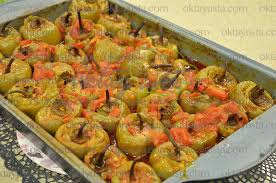
Yemek: biber_dolmasi